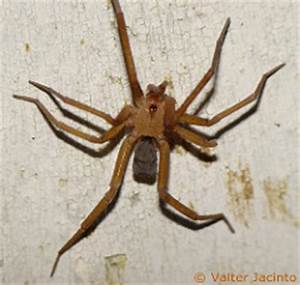
Label: spider